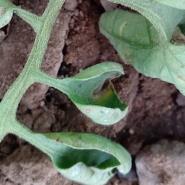
Crop: Tomato
Condition: bacterial-floundering-d